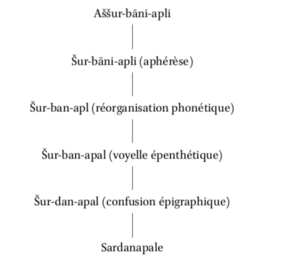
Ensemble des étapes par lesquelles le nom akkadien du souverain assyrien chemine vers son anthroponyme grec.
Dans la littérature grecque, Sardanapale, Sardanapalos ou Sardanapalus, est le fils d'Anakindaraxés, empereur d'Assyrie, et lui-même dernier souverain de la dynastie de Ninus. Mentionné par Ctésias de Cnide dans ses Persica et Babyloniaca, le souverain semble tout droit inspiré de la figure d'Assurbanipal, empereur d'Assyrie de 669 à 627 av. J.-C., et plus timidement, de celle de son frère, Shamash-shum-ukin, pour la mort. Parvenue jusqu'à nous sous la forme de bribes, par l'intermédiaire de différents auteurs grecs, la vie de Sardanapale constitue dans l'antiquité grecque, un exemple didactique et moral châtiant la mollesse, le luxe effréné et la démesure d'une vie dissolue.